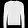
Label: Pullover